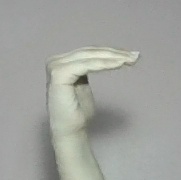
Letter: haa